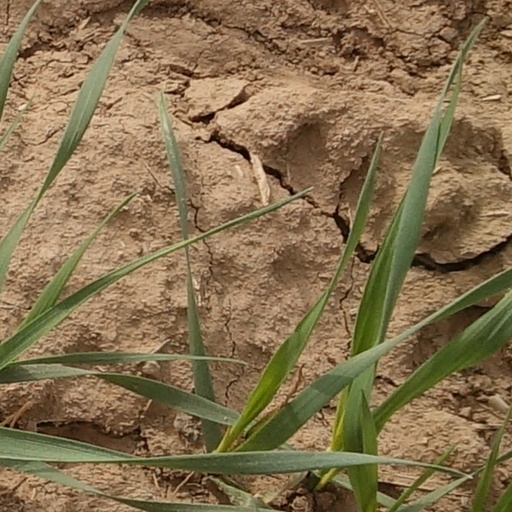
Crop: wheat